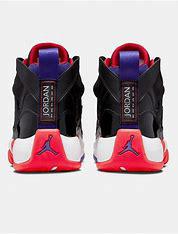
Brand: Jordan
Model: Jumpman Two Trey